They Shall Not Grow Old

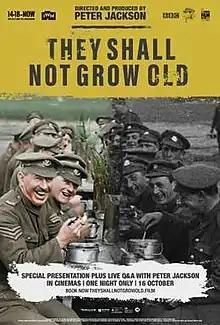
Theatrical release poster

They Shall Not Grow Old is a 2018 documentary film directed and produced by Peter Jackson. It was created using footage of the First World War held by the British Imperial War Museum (IWM), most of which was previously unseen, and all of which was over 100 years old by the time of the film's release. Much of the footage was colourised and restored using modern production techniques for its use in the film, and sound effects and voice acting were added to the silent footage. The film's narration was edited from interviews with British WWI veterans from the collections of the BBC and the IWM.